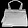
Label: Bag